Vladimir Puchkov

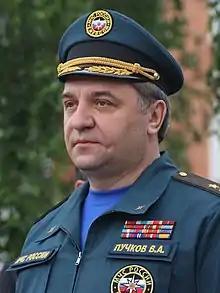
Puchkov in 2012

Vladimir Andreyevich Puchkov (born 1 January 1959) is a Russian politician who served as Minister of Emergency Situations from May 2012 to May 2018.